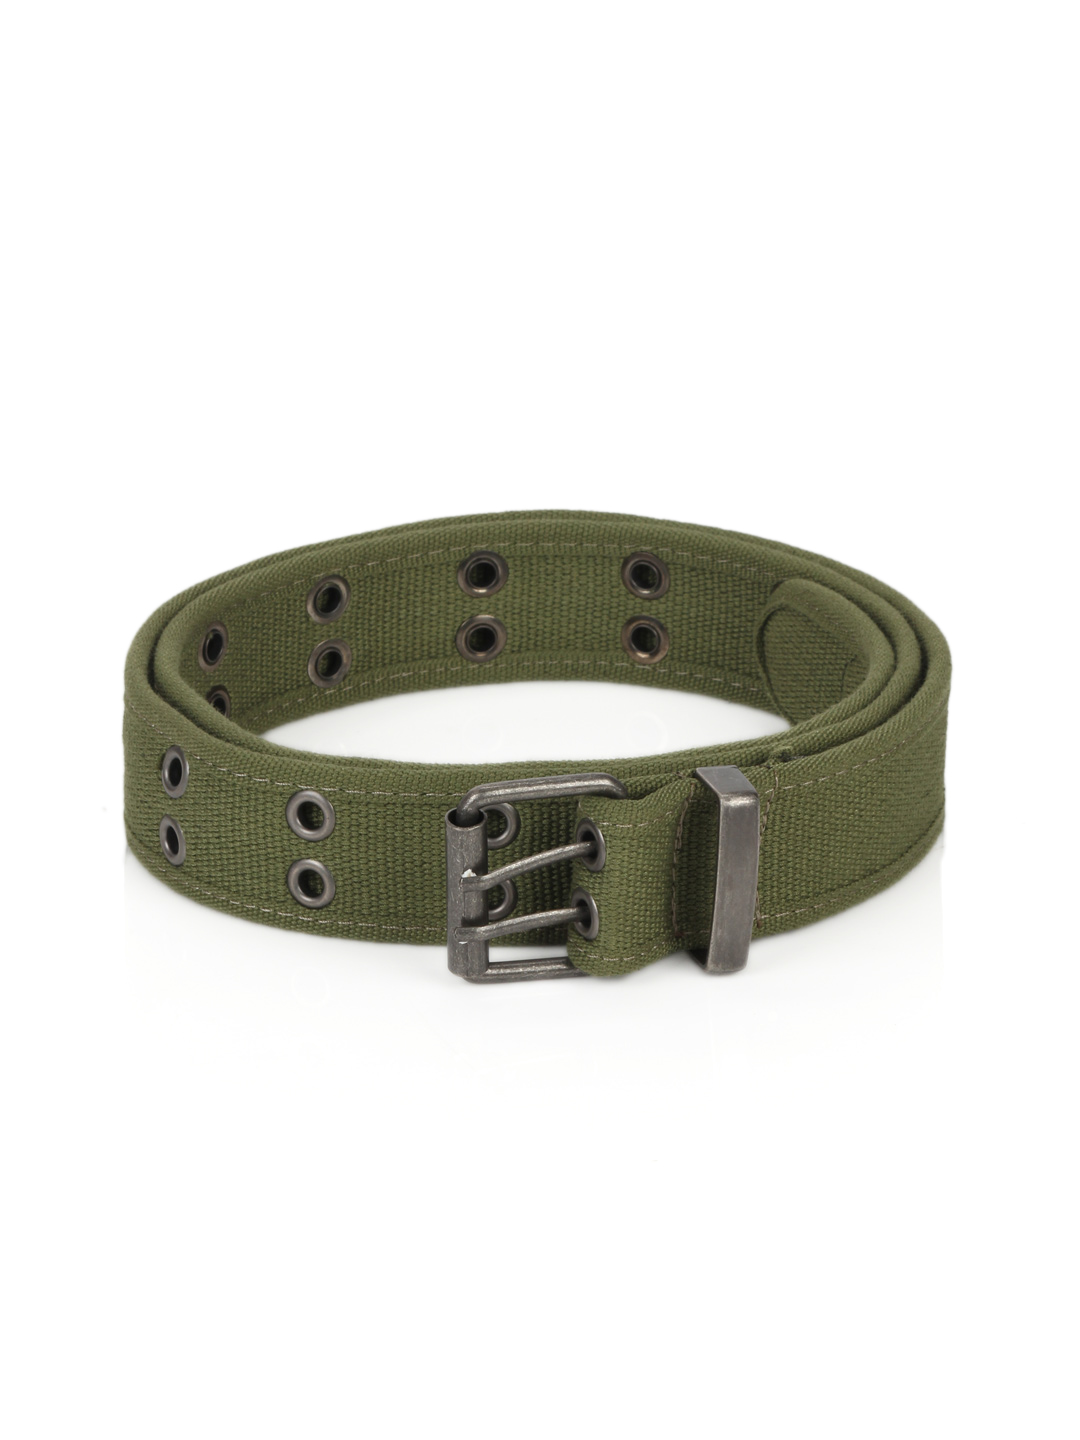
Flying Machine Men Woven Green Belt
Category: Accessories / Belts / Belts
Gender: Men
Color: Green
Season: Summer 2012
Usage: Casual